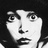
Emotion: surprise